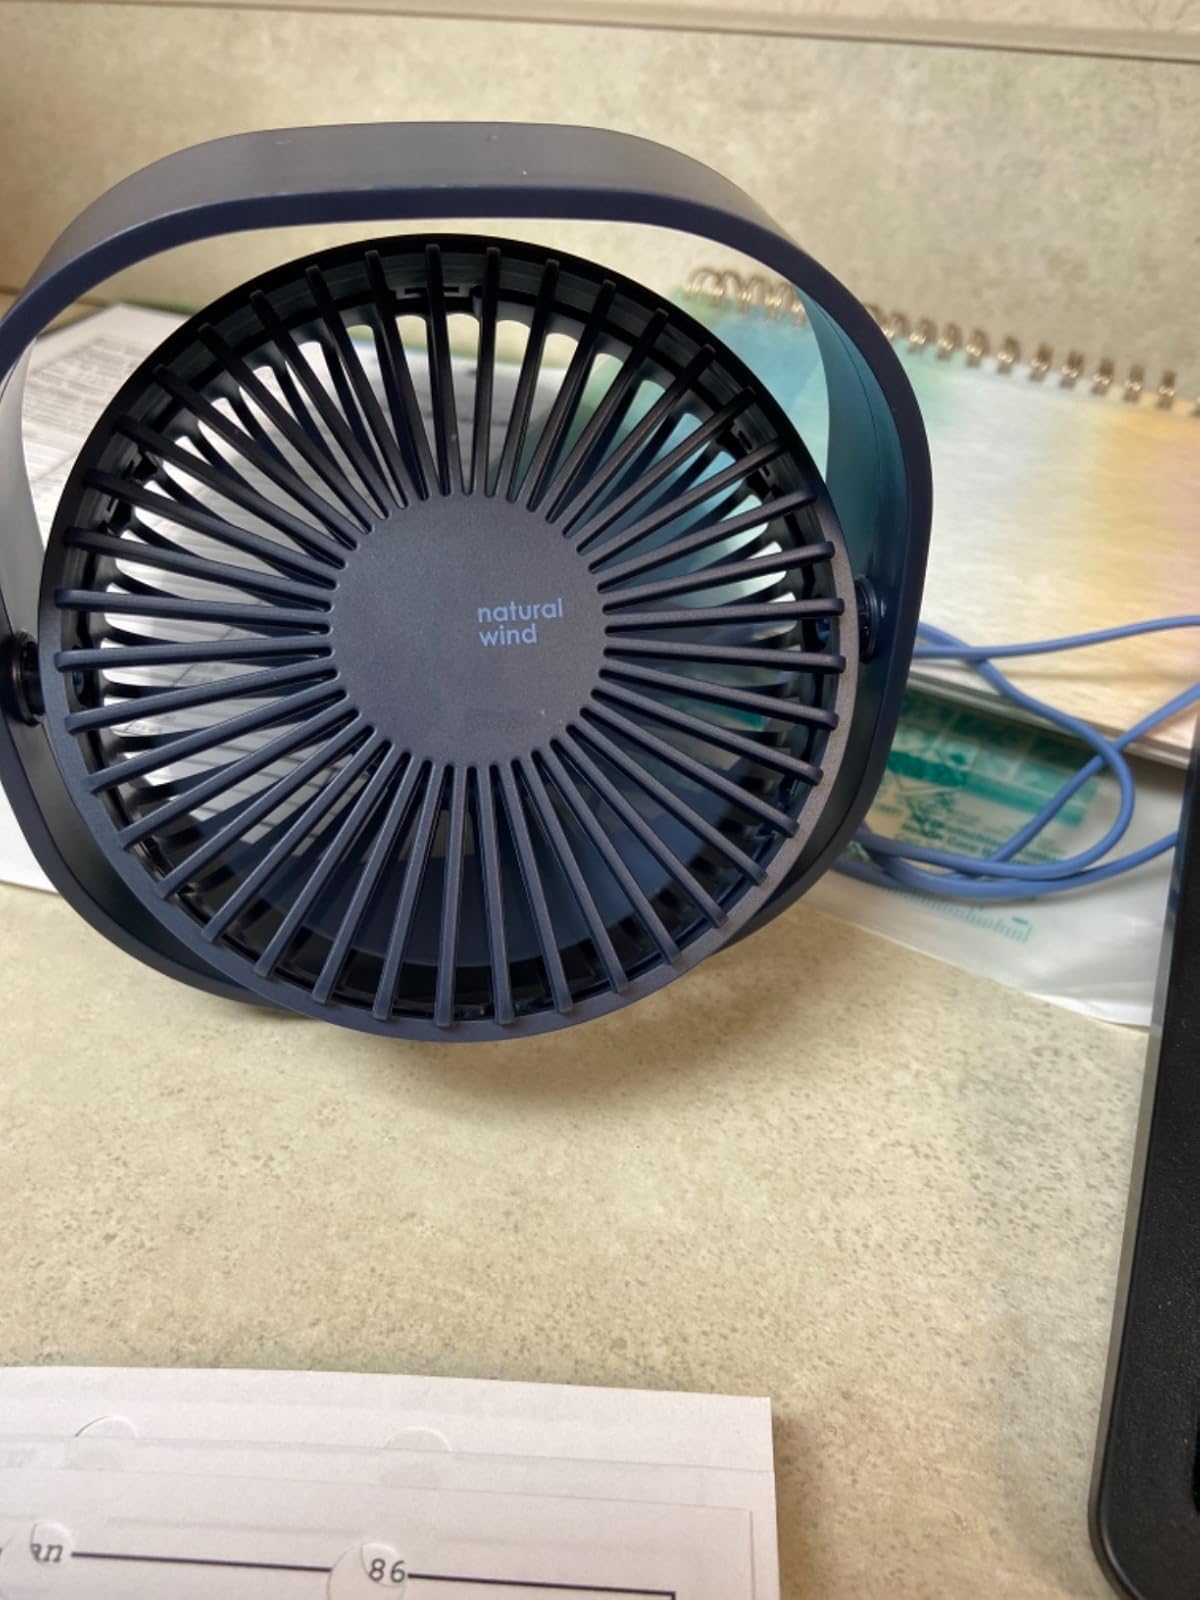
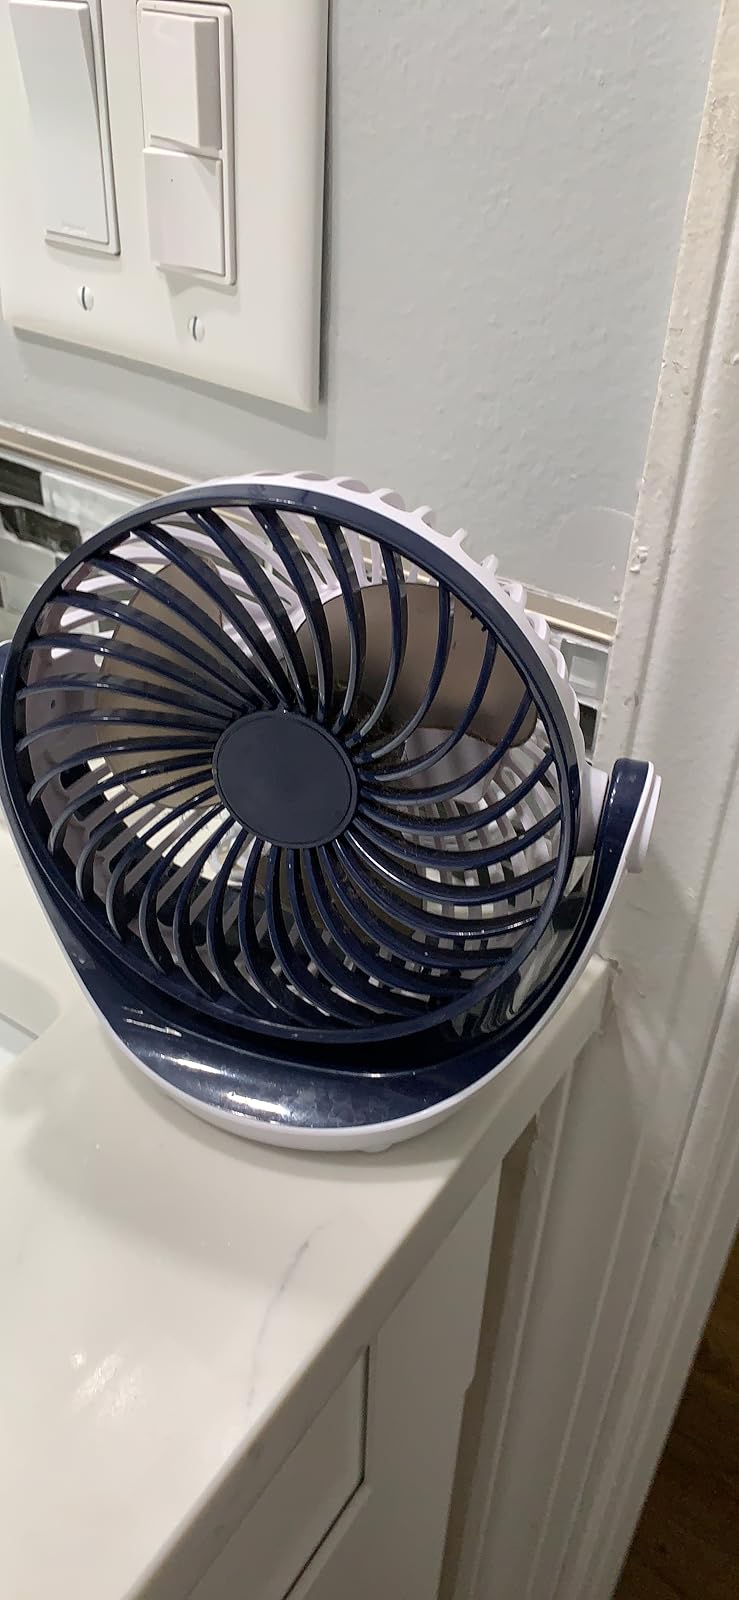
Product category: fan
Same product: no